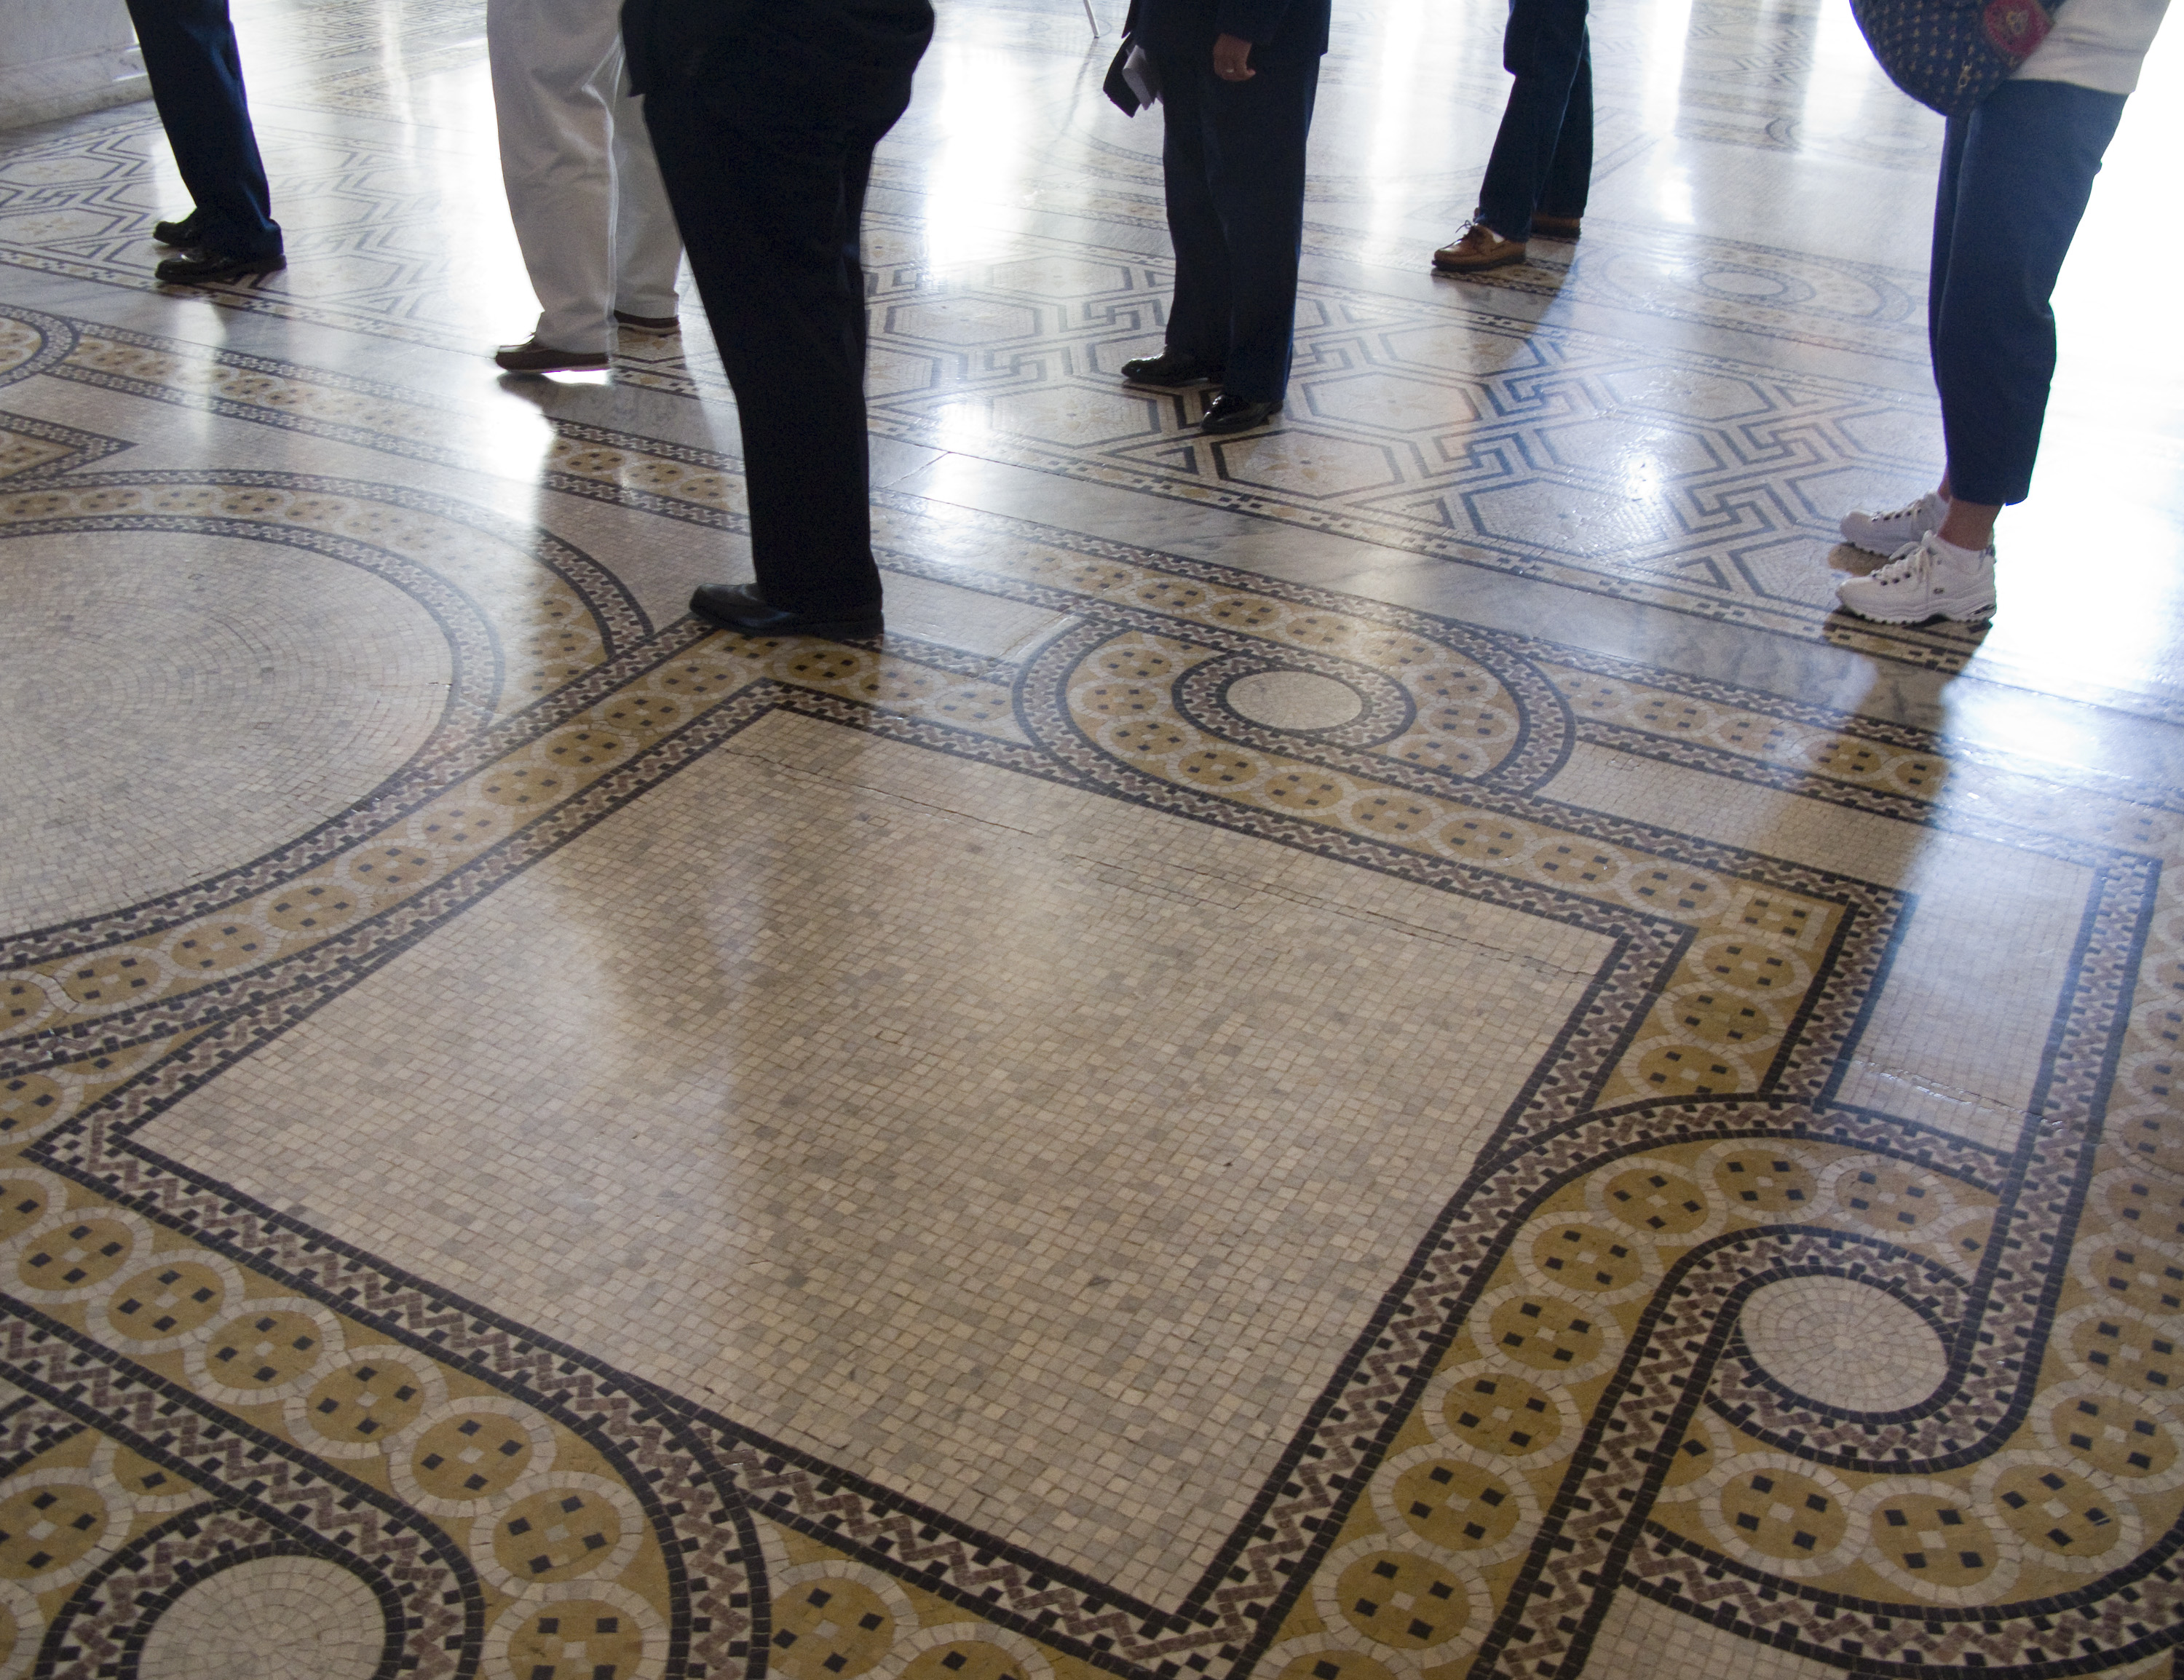
floor, tile, washington, art, design, carpet, libraryofcongress, flooring, wood flooring